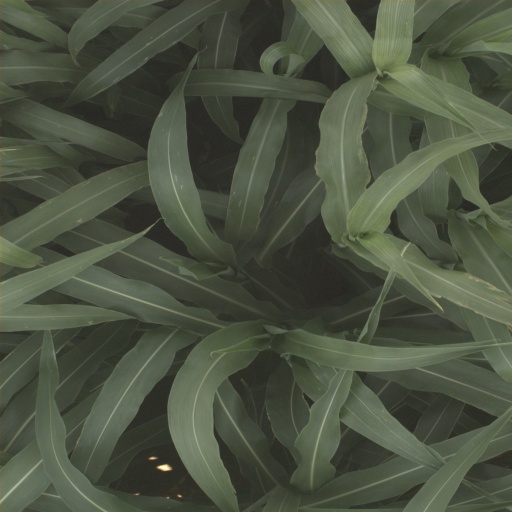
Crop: sorghum